Matthew Etim

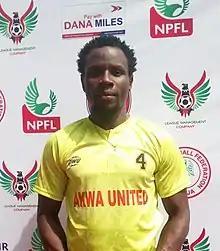
Etim with Akwa United

Matthew Etim (born 2 September 1989), is a Nigerian professional footballer who plays as a right-back for Akwa United in the NPFL.